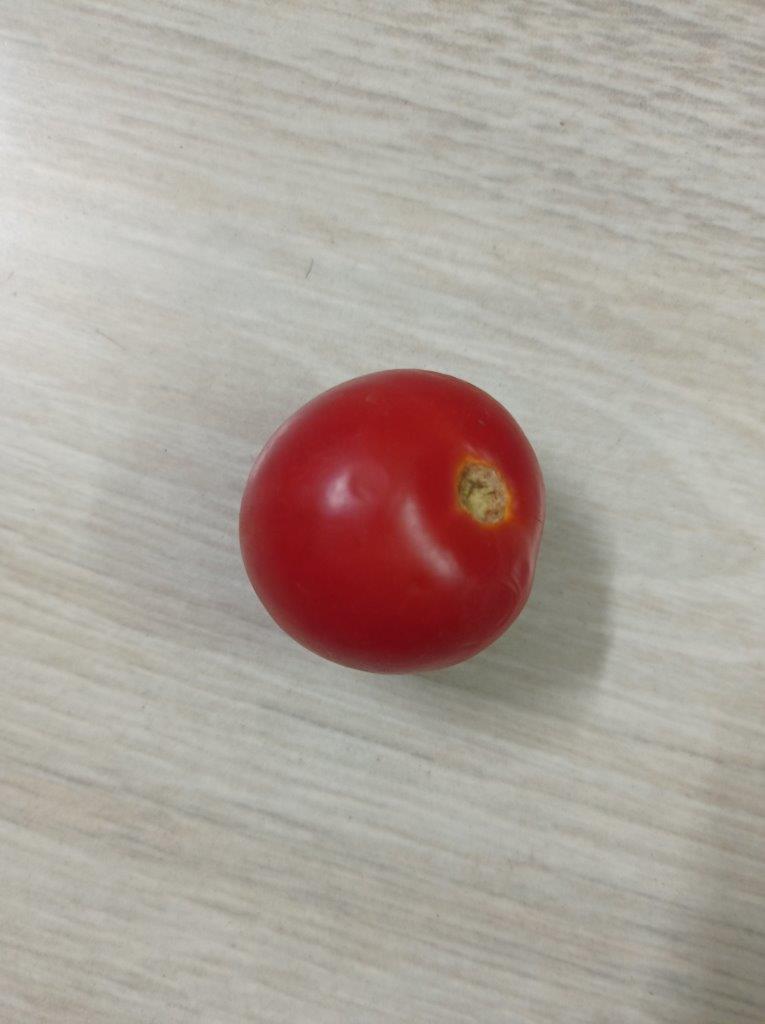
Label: Fresh